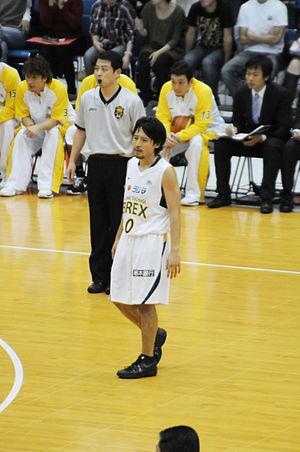
Yuta Tabuse est un joueur professionnel japonais de basket-ball. Évoluant au poste de meneur de jeu, Tabuse mesure 1,75 m et pèse 75 kg. Tabuse est le premier joueur japonais à avoir évolué en National Basketball Association, disputant quatre rencontres avec les Phoenix Suns lors de la saison 2004-2005 avant qu'il ne soit évincé.